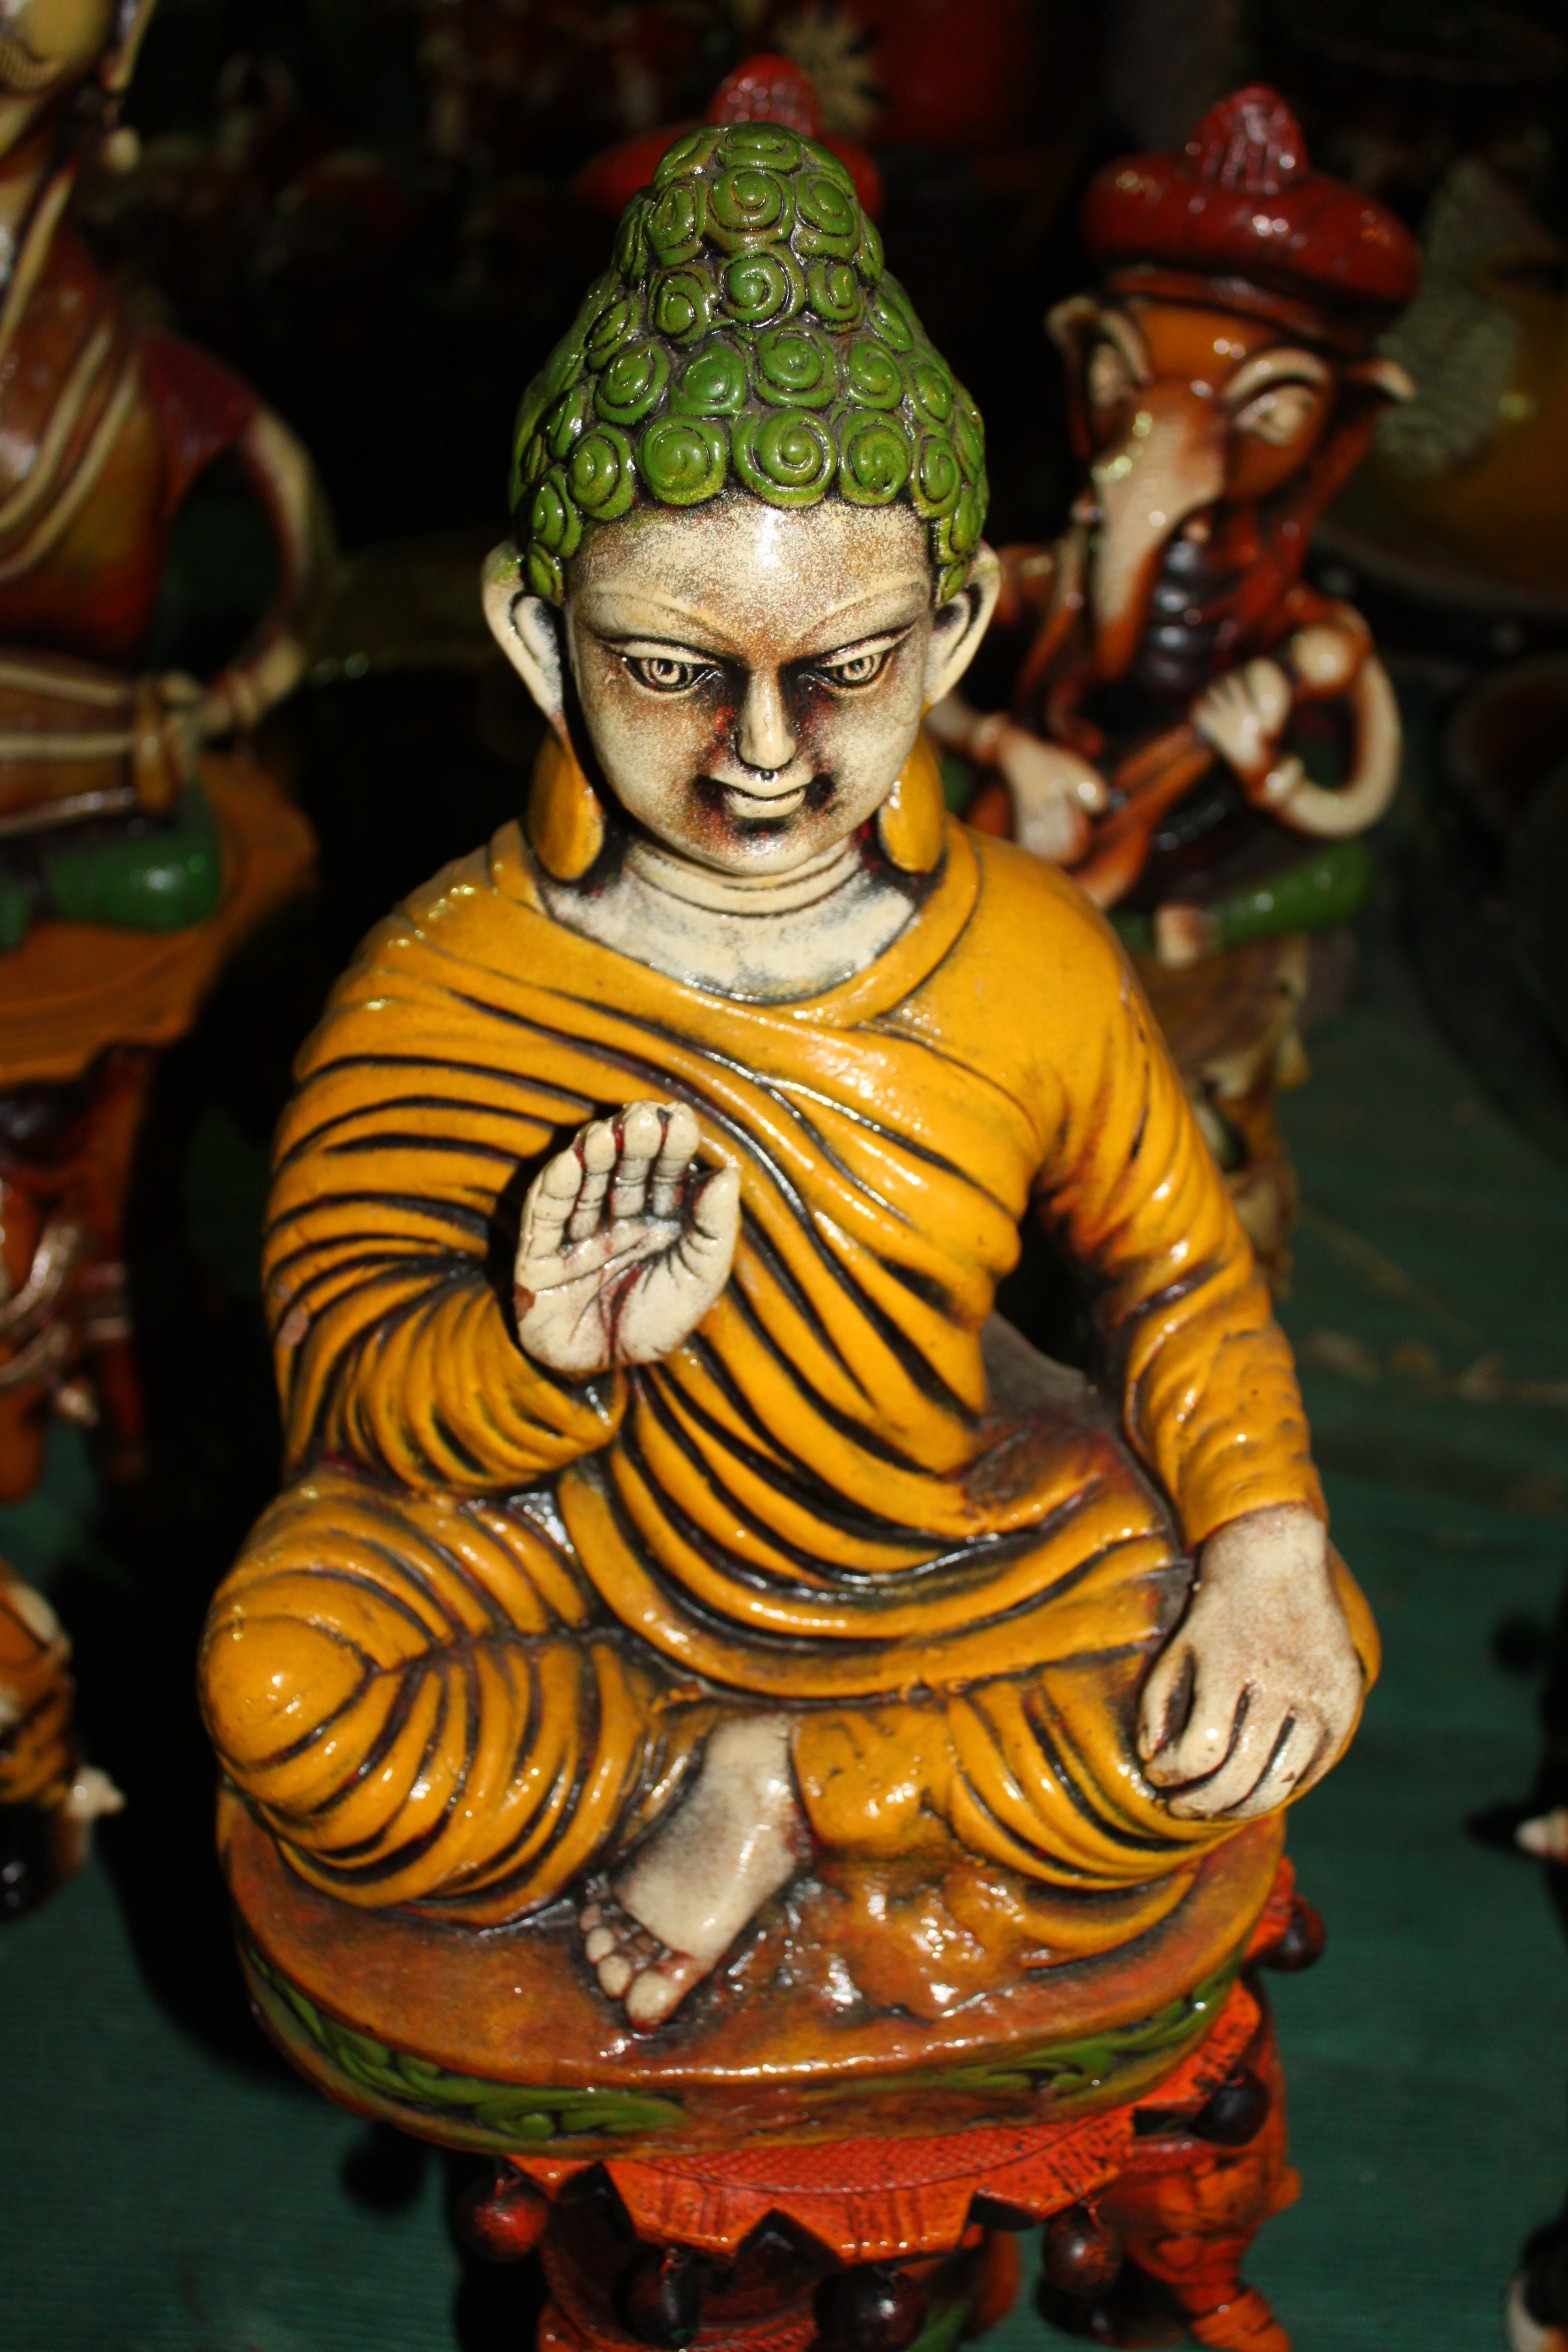
monument, statue, green, ceramic, buddhist, buddhism, asia, yellow, toy, crown, sculpture, religious, figure, temple, buddha, carving, mythology, gautam